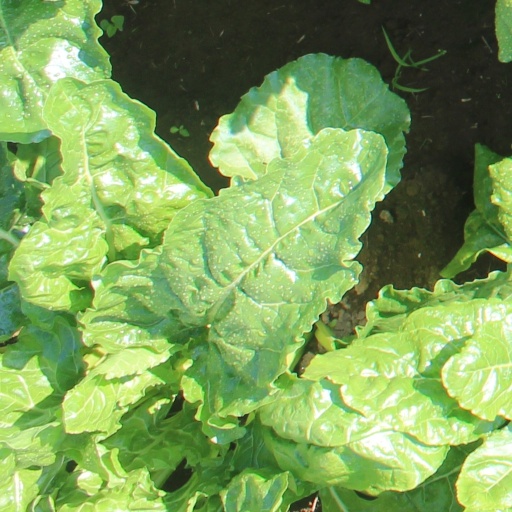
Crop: sugar beet